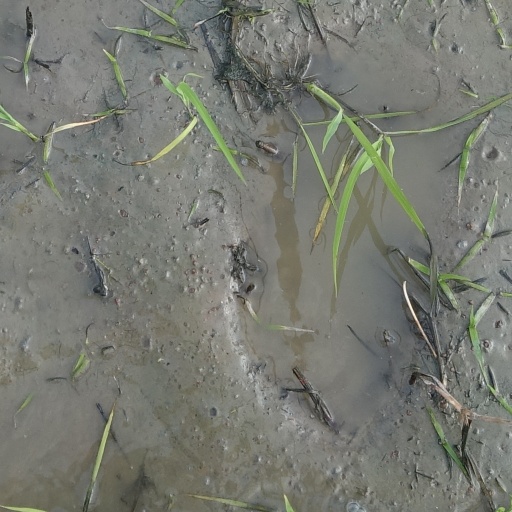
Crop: rice